Mary Sumner

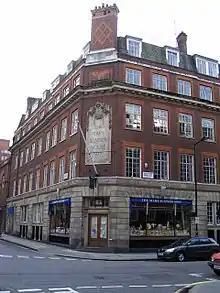
Mary Sumner House, Mother's Union headquarters, Tufton Street, London

In 1876, when her eldest daughter Margaret gave birth, she was reminded how difficult she had found the burden of motherhood. Inspired, Sumner publicized a meeting of mothers in the parish to offer mutual support. Her plan was quite radical in its day as it involved calling women of all social classes to support one another and to see motherhood as a profession as important as those of men, if not more so. The first meeting was held in Old Alresford Rectory, but Sumner was so overcome by nervousness that her husband had to speak for her and invite the women to return next week. At that second meeting she had gathered enough courage to lead her own meeting.